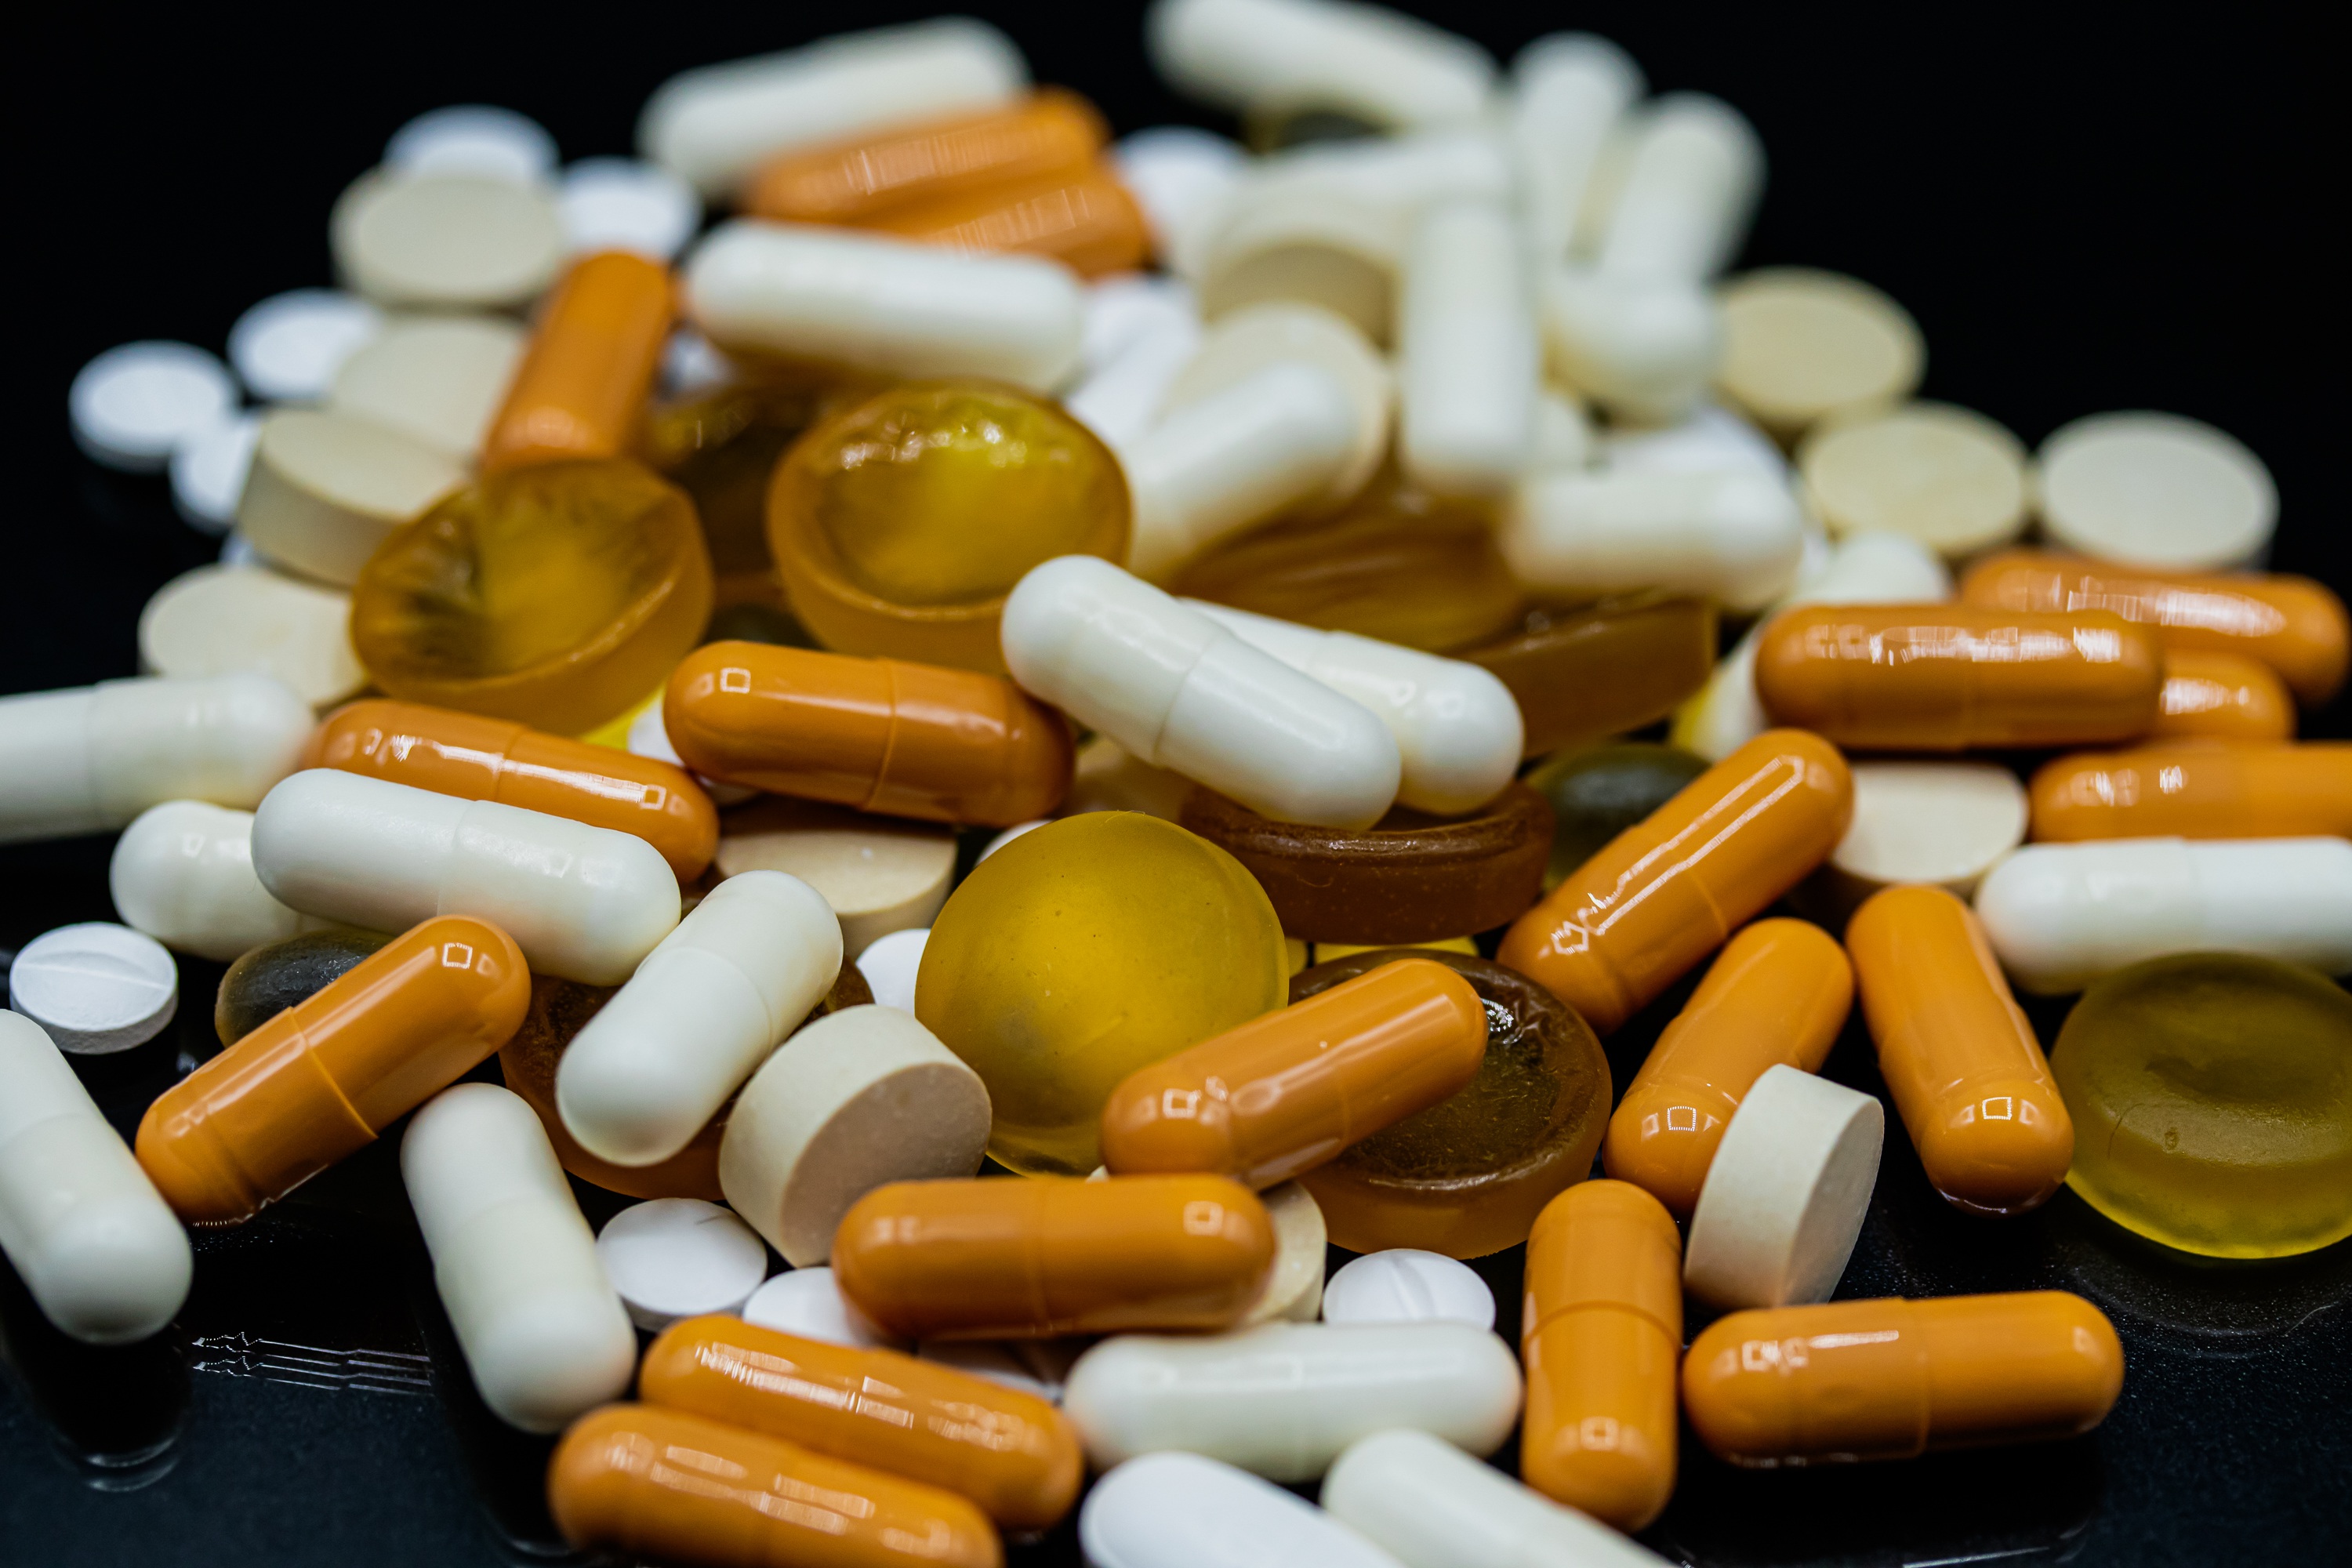
pill, capsule, medicine, stimulant, health care, medical, pharmaceutical drug, prescription drug, analgesic, Nutraceutical, font, Material property, service, dietary supplement, close up, chemical compound, design, handwriting, event, fashion accessory, pharmacy, circle